List of presidents of the Polish Scouting and Guiding Association

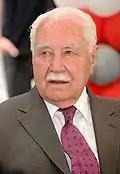
Ryszard Kaczorowski

The president of the Polish Scouting and Guiding Association (Polish: Przewodniczący Związku Harcerstwa Polskiego, Przewodniczący ZHP) is the highest function in the Polish Scouting and Guiding Association (ZHP). Wiceprzewodniczący/wiceprzewodnicząca ZHP (Vice-President) is his substitute.